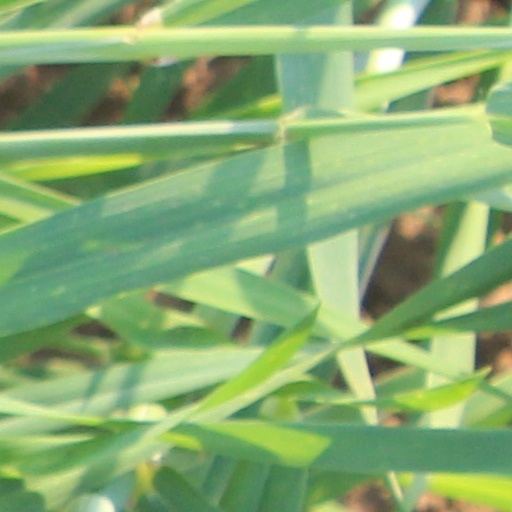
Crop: wheat